Piano

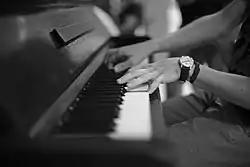
A Prague piano player.

As with any other musical instrument, the piano may be played from written music, by ear, or through improvisation. While some folk and blues pianists were self-taught, in classical and jazz, there are well-established piano teaching systems and institutions, including pre-college graded examinations, university, college and music conservatory diplomas and degrees, ranging from the B.Mus. and M.Mus. to the Doctor of Musical Arts in piano. Piano technique evolved during the transition from harpsichord and clavichord to fortepiano playing and continued through the development of the modern piano. Changes in musical styles and audience preferences over the 19th and 20th century, as well as the emergence of virtuoso performers, contributed to this evolution and to the growth of distinct approaches or schools of piano playing. Although technique is often viewed as only the physical execution of a musical idea, many pedagogues and performers stress the interrelatedness of the physical and mental or emotional aspects of piano playing. Well-known approaches to piano technique include those by Dorothy Taubman, Edna Golandsky, Fred Karpoff, Charles-Louis Hanon and Otto Ortmann.